Acianthus exiguus

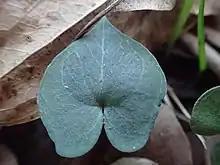
Leaf

Acianthus exiguus, commonly known as tiny mosquito orchid, is a species of flowering plant in the orchid family Orchidaceae and is endemic to New South Wales, Australia. It is a terrestrial herb with a single, heart-shaped leaf and up to five translucent greenish-white flowers with pinkish markings and is found growing in forests on the north coast of the state.